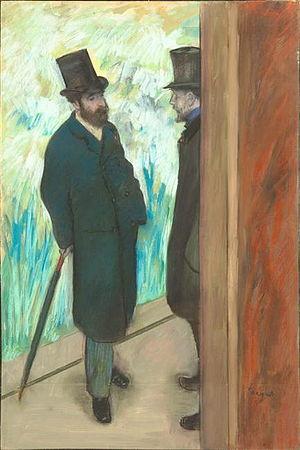
Ludovic Halévy et Albert Boulanger-Cavé dans les coulisses de l'Opéra
Ludovic Halévy et Albert Boulanger-Cavé dans les coulisses de l'Opéra est un dessin au pastel et à la détrempe, réalisé sur papier en 1879 par le peintre français Edgar Degas.
Ludovic Halévy, né le 1ᵉʳ janvier 1834 à Paris où il est mort le 7 mai 1908, est un dramaturge, librettiste d'opérettes et d'opéras, et romancier français.